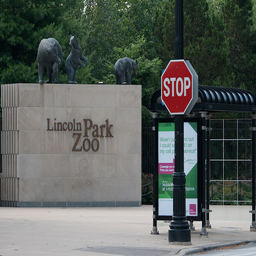
The lincoln park zoo sign has metal bears on it.
A stop sign sits halfway up a pole before a zoo sign.
The corner stop sign of the Lincoln Park Zoo.
The front of the Lincoln Park Zoo during the day.
A stop sign and a sign of the Lincoln Park Zoo.